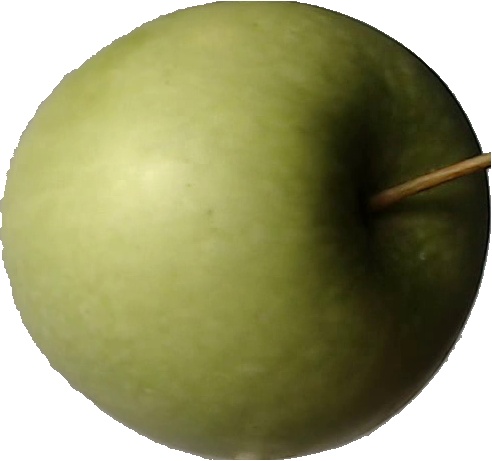
Label: apple_granny_smith_1